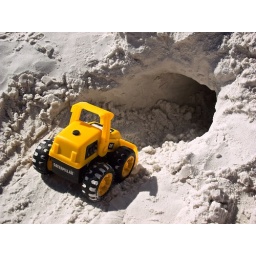
Toy loader working on a tunnel under a sand castle at the beach